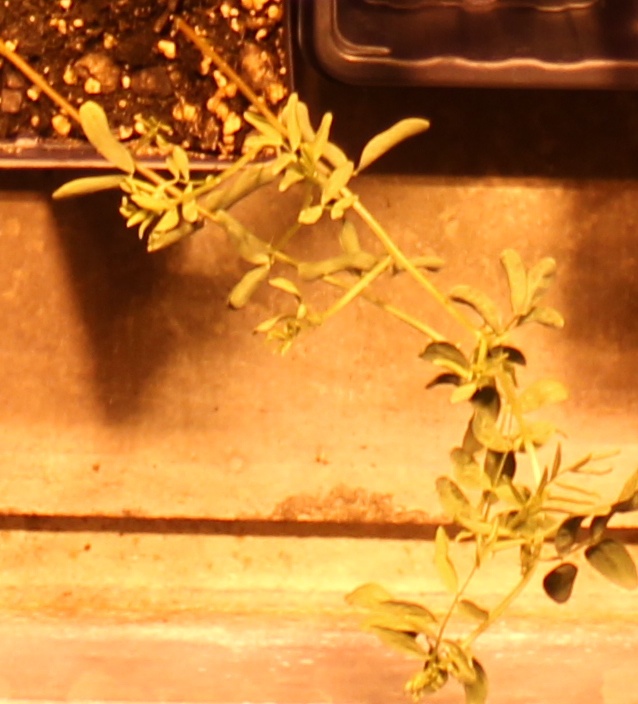
Label: Lentil